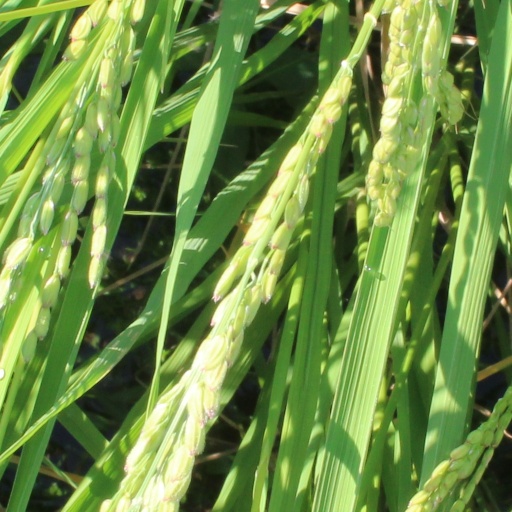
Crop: rice